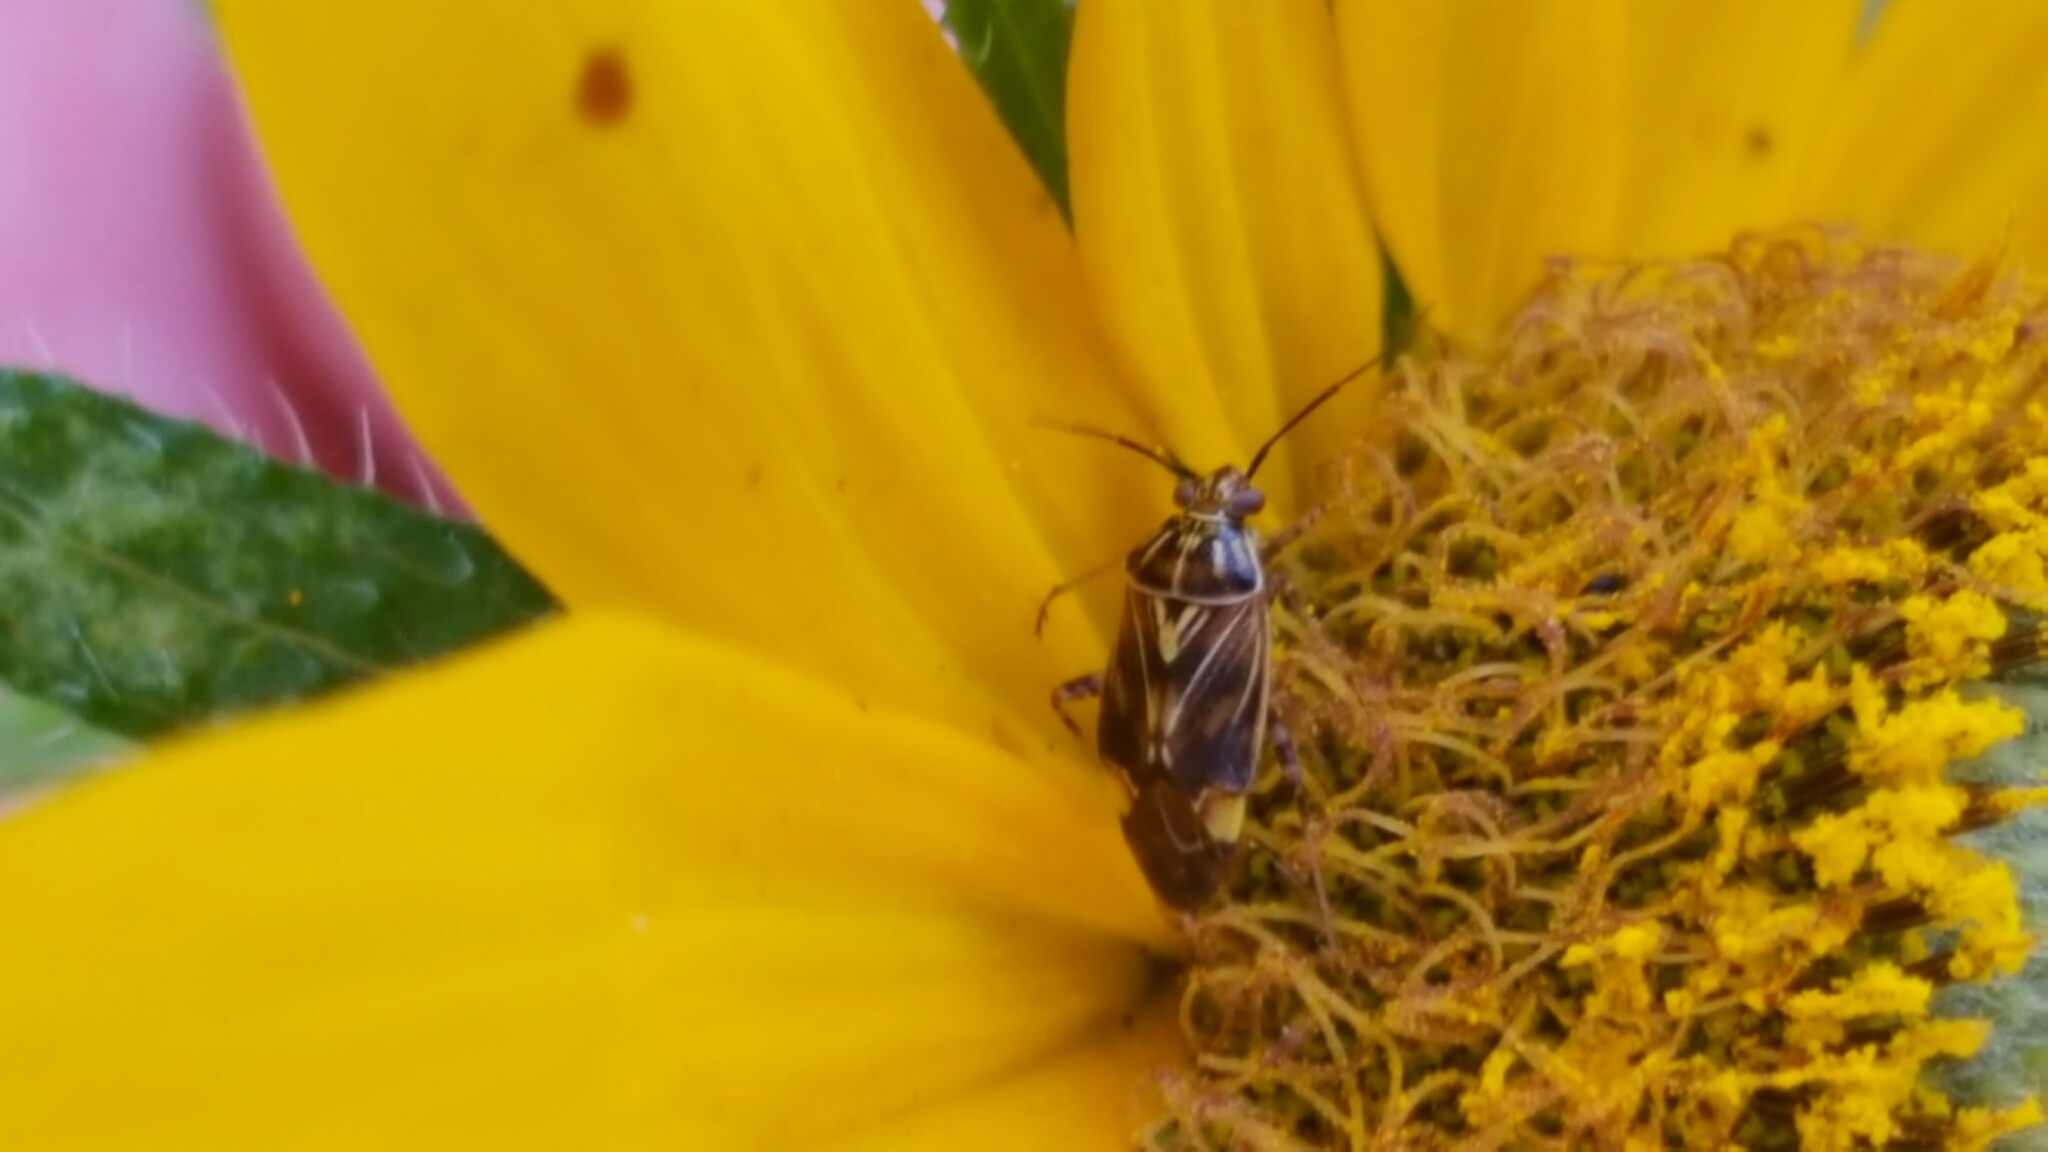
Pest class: lygus_bug